South Side Railroad of Long Island

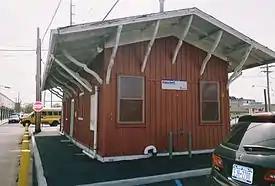
Hewlett Station is the only surviving former SSRRLI depot.

The Hempstead and Rockaway Railroad was incorporated in April 1868 to build from Valley Stream on the South Side to Hempstead. The New York and Hempstead Plains Railroad was incorporated March 1, 1870, to build from Bay Ridge east to Hempstead, and on August 10, 1871 the two companies merged to form the New York and Hempstead Railroad. The line opened on September 28, 1872, and was leased to the South Side on May 10, 1873.